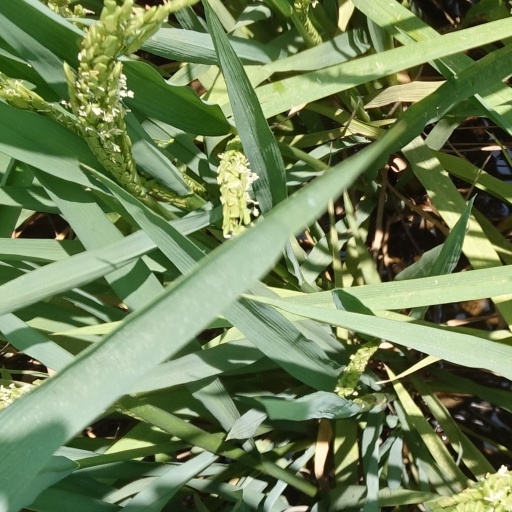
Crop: rice